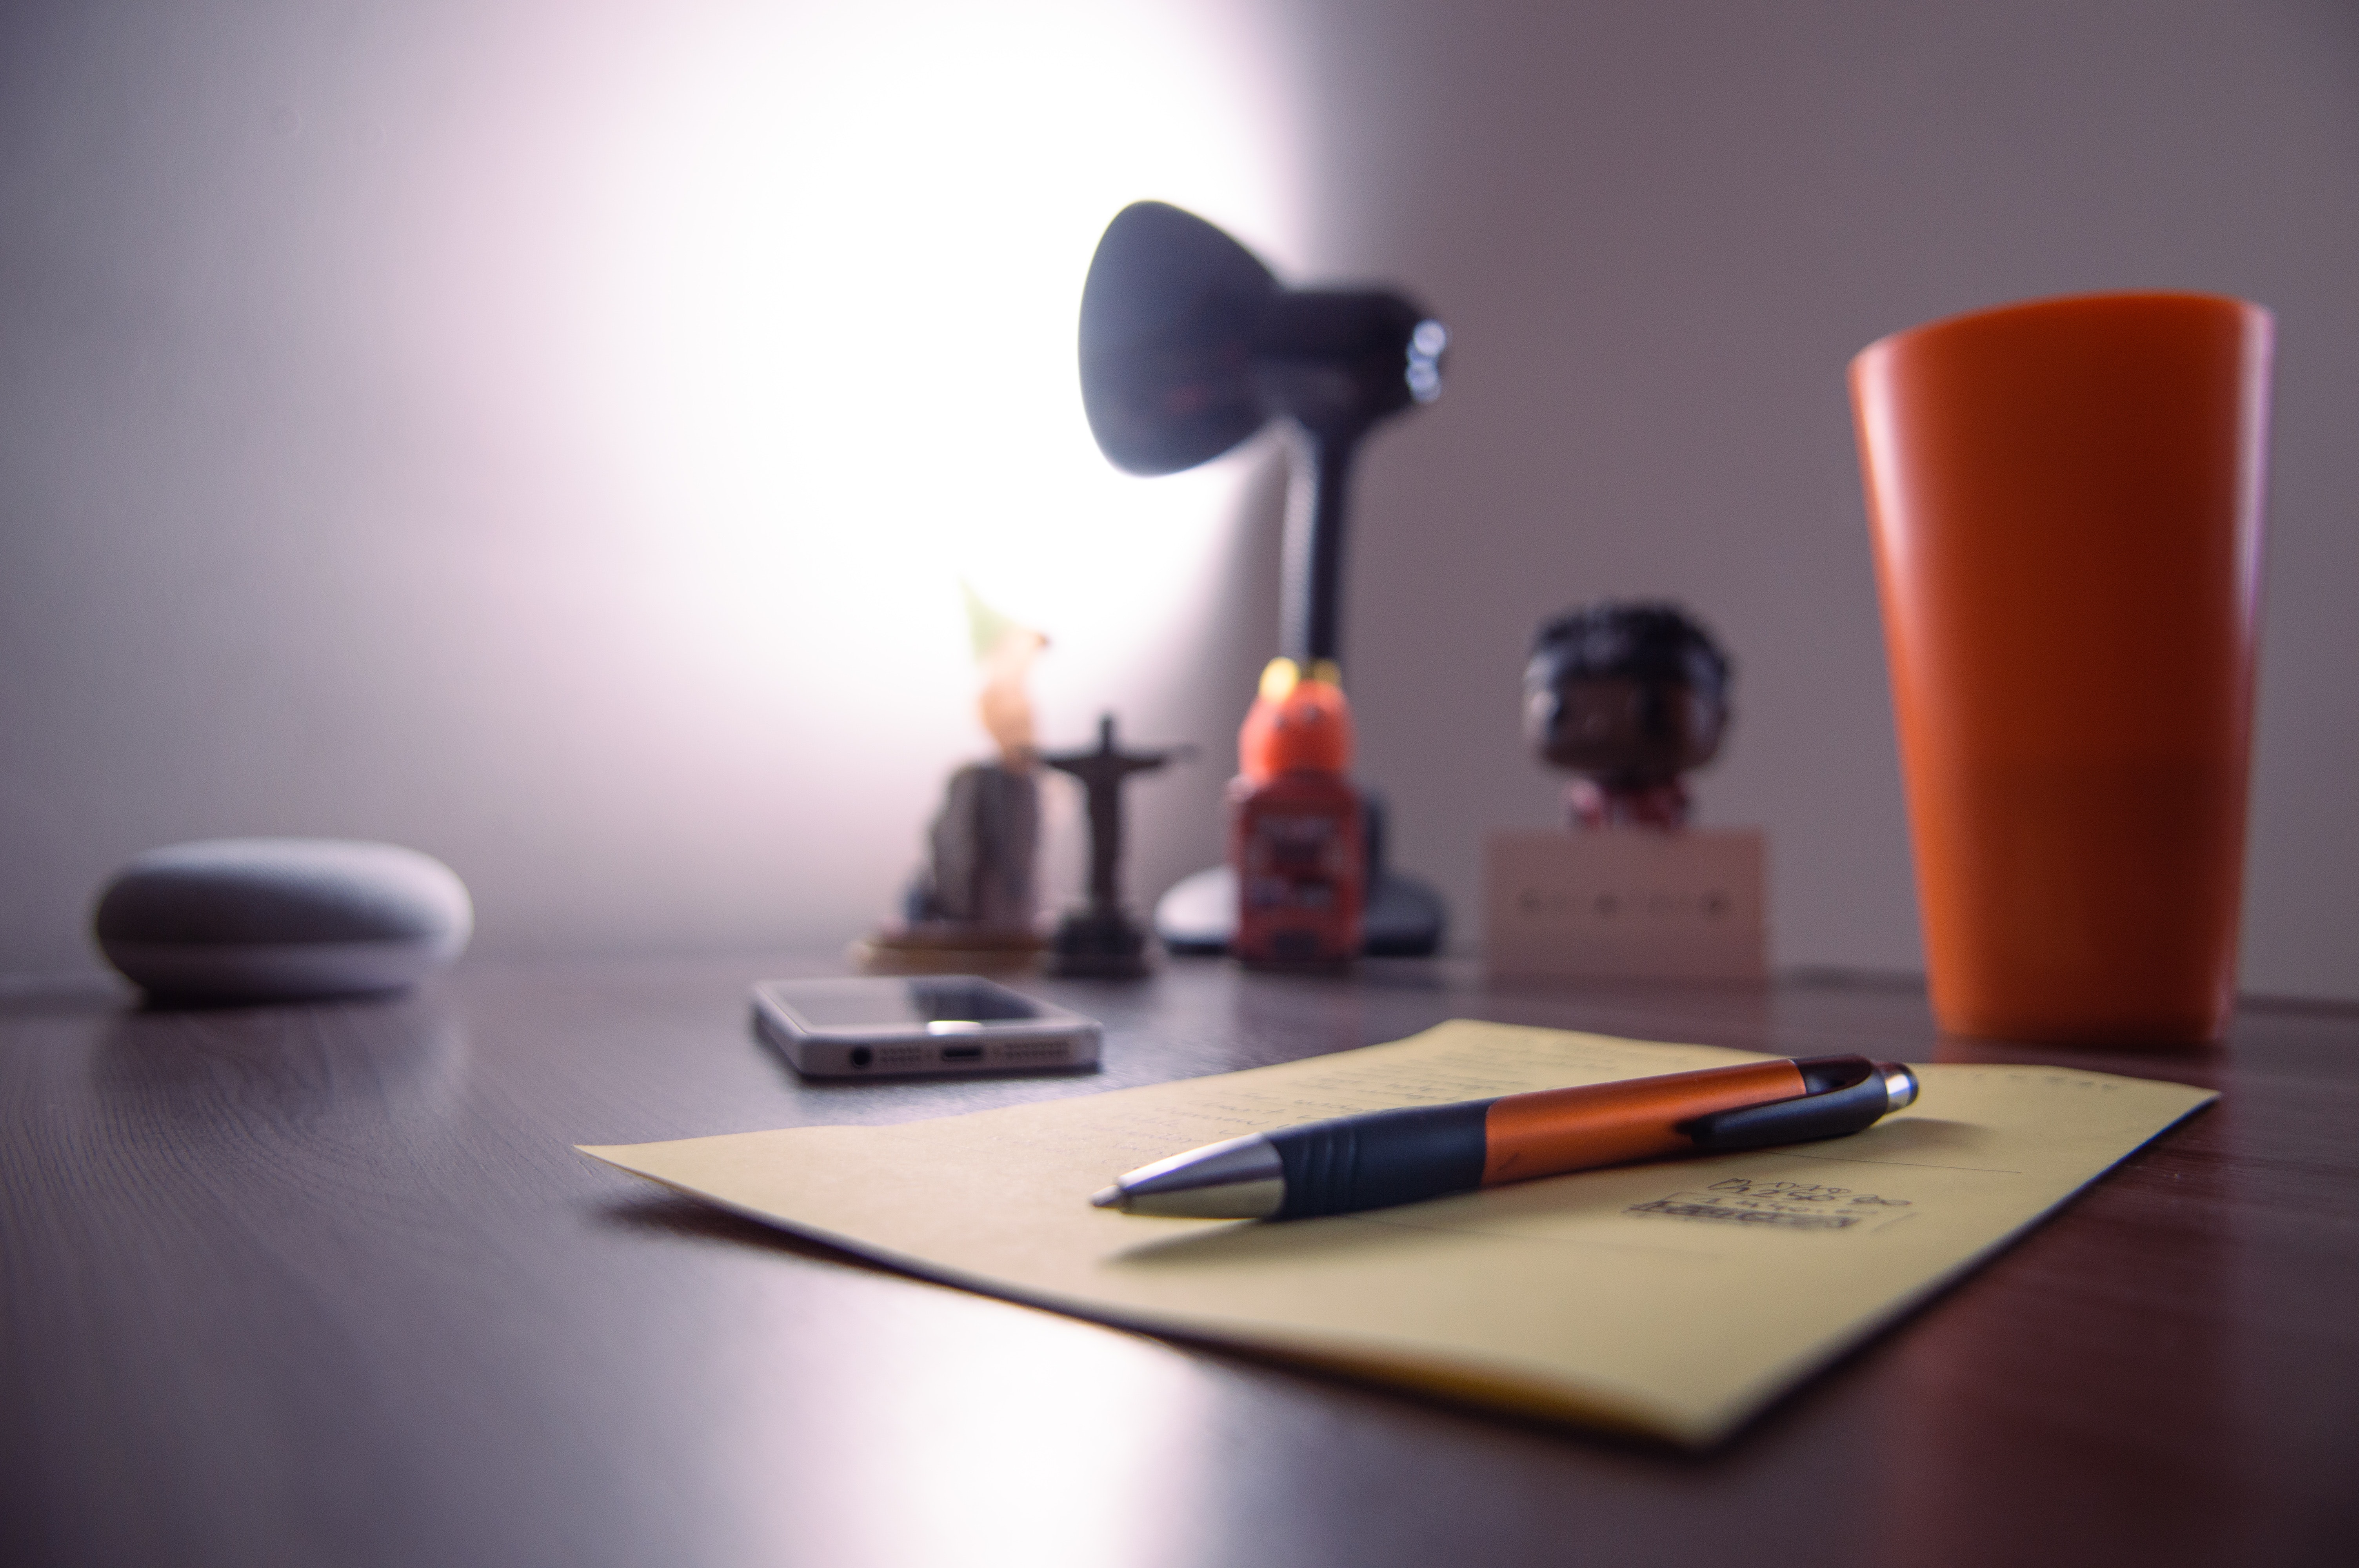
light, still life photography, table, desk, room, photography, furniture, still life, interior design, office